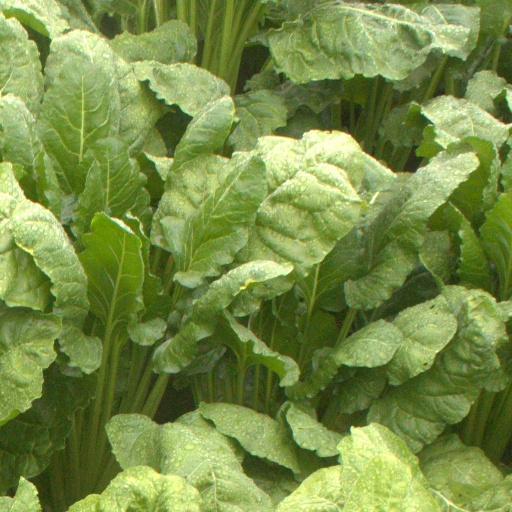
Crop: sugar beet